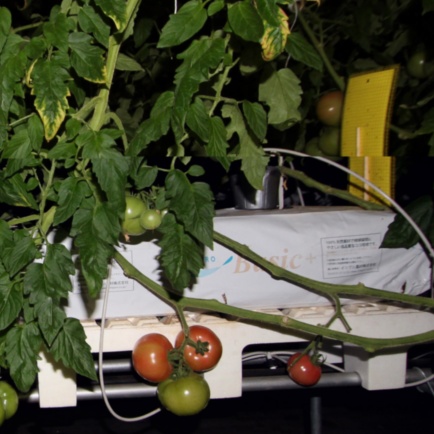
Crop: tomato